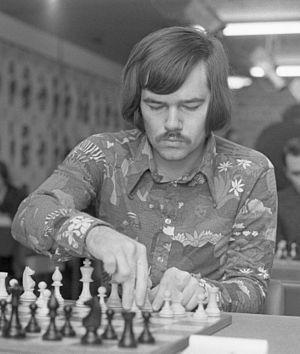
Walter Shawn Browne est un grand maître du jeu d'échecs et un joueur de poker américain et australien. Browne a remporté le championnat des États-Unis à six reprises, le championnat panaméricain d'échecs en 1974 et le championnat panaméricain senior en décembre 2014. Il était un spécialiste de la variante Najdorf de la défense sicilienne.